Harry S. Truman High School (Bronx)

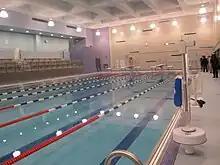
Renovated Pool area at Harry S. Truman High School

The Northeast Bronx Planetarium is also housed on the first floor of Truman's main building. Truman alumnus and former Bronx Borough President Adolfo Carrion Jr. secured $375,000 in capital funds to rehabilitate the space. The renovation replaced a decades-old system of over a dozen slide projectors with two high-resolution digital projectors, operated by a computer automation system. New carpet and seating was also installed. A ribbon cutting ceremony was held in November 2011 to officially reopen the space. In September 2013, a new Astronomy course was opened up to Truman students under the leadership of instructor Kathleen Robbins. The class meets daily in the planetarium, and several students in the program are trained to operate the digital facilities on their own.